Williams College

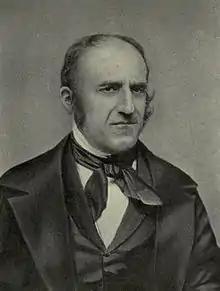
Mark Hopkins was the fourth and longest-serving president of Williams College.

Williams College is the site of the Hopkins Observatory, the oldest extant astronomical observatory in the United States. Erected in 1836–1838, it now contains the Mehlin Museum of Astronomy, including Alvan Clark's first telescope (from 1852), as well as the Milham Planetarium, which uses a Zeiss Skymaster ZKP3/B optomechanical projector and an Ansible digital projector, both installed in 2005. The Hopkins Observatory's 0.6-m DFM reflecting telescope (1991) is installed elsewhere on the campus. Williams joins with Wellesley, Wesleyan, Middlebury, Colgate, Vassar, Swarthmore, and Haverford/Bryn Mawr to form the Keck Northeast Astronomy Consortium, sponsored for over a decade by the Keck Foundation and now with its student research programs sponsored by the National Science Foundation. Hopkins Hall serves as the administration building on campus, housing the offices of the president, Dean of the Faculty, registrar, and provost, among others. There is a Newman Center on campus.